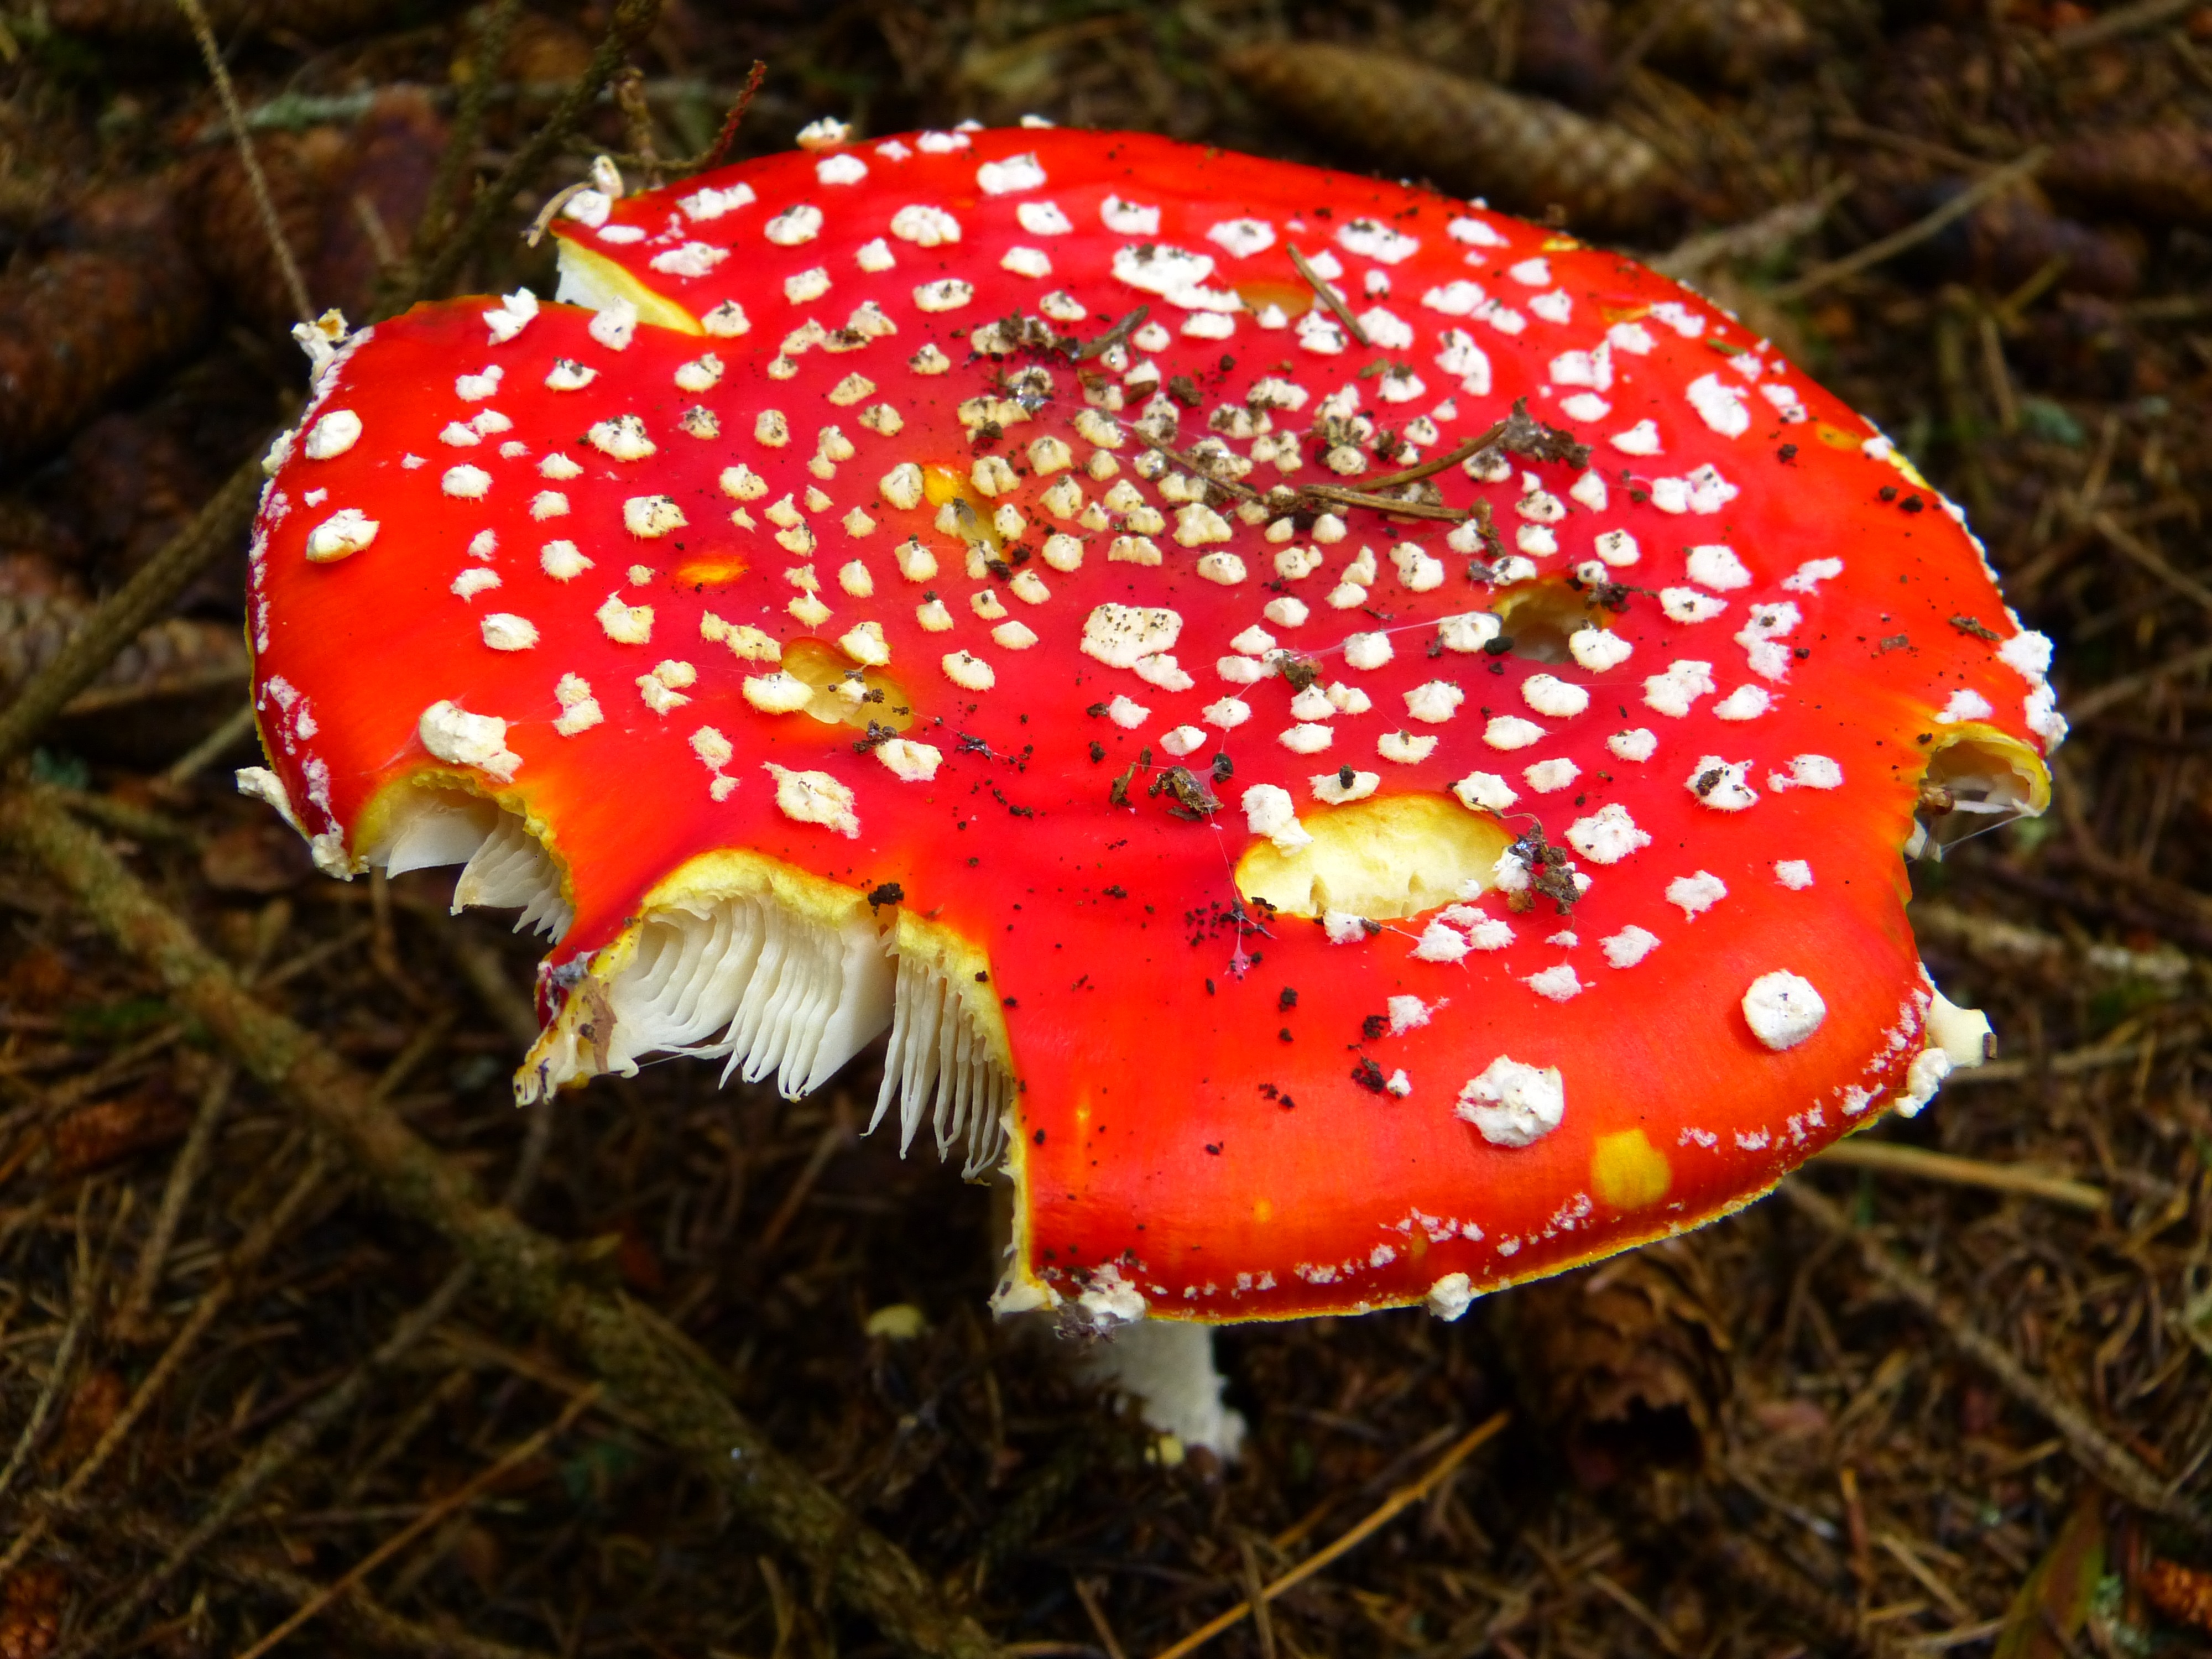
nature, forest, leaf, gift, red, small, autumn, botany, mushroom, toadstool, flora, fauna, forest floor, fungus, spotted, fly agaric, agaric, risk, fungal species, forest mushroom, red fly agaric mushroom, macro photography, symbol of good luck, red mushroom, edible mushroom, white dots, medicinal mushroom, marine biology